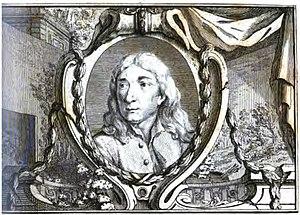
La vie des peintres flamands, allemands et hollandois, avec des portraits gravés en taille-douce, une indication de leurs principaux ouvrages, &amp
Cornelis Huysmans, également connu sous les noms de Corneille Huysmans, Cornelius Huysmans et Huysmans de Malines est un peintre flamand, spécialiste des paysages. Il est un ancêtre de l'écrivain français Joris-Karl Huysmans.